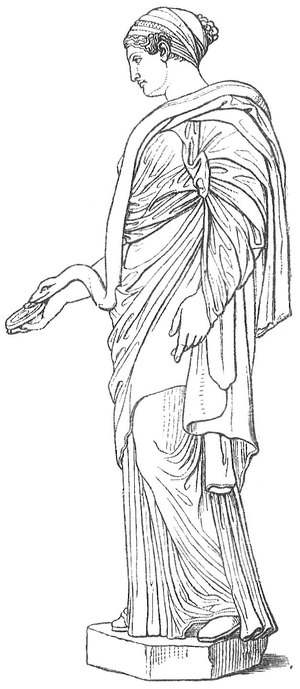
Dans la mythologie grecque, Hygie ou Hygée, fille d'Asclépios, dieu de la médecine, et d'Épione, est la déesse de la santé, de la propreté et de l'hygiène. Elle représente la santé préservée et symbolise également la médecine préventive.